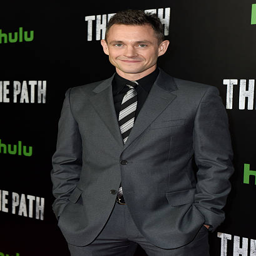
actor attends the premiere of season .